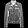
Label: Coat